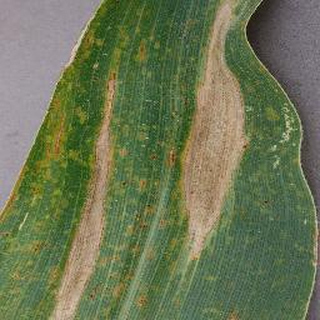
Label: corn_northern_leaf_blight